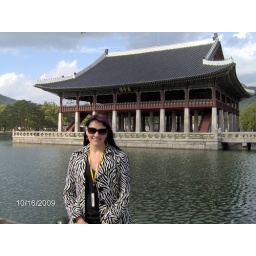
There was a little boat out on the water beside the building but the photo didn't come out. :(